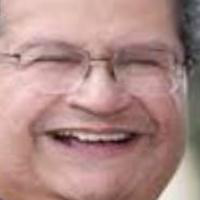
Age group: age 41-55